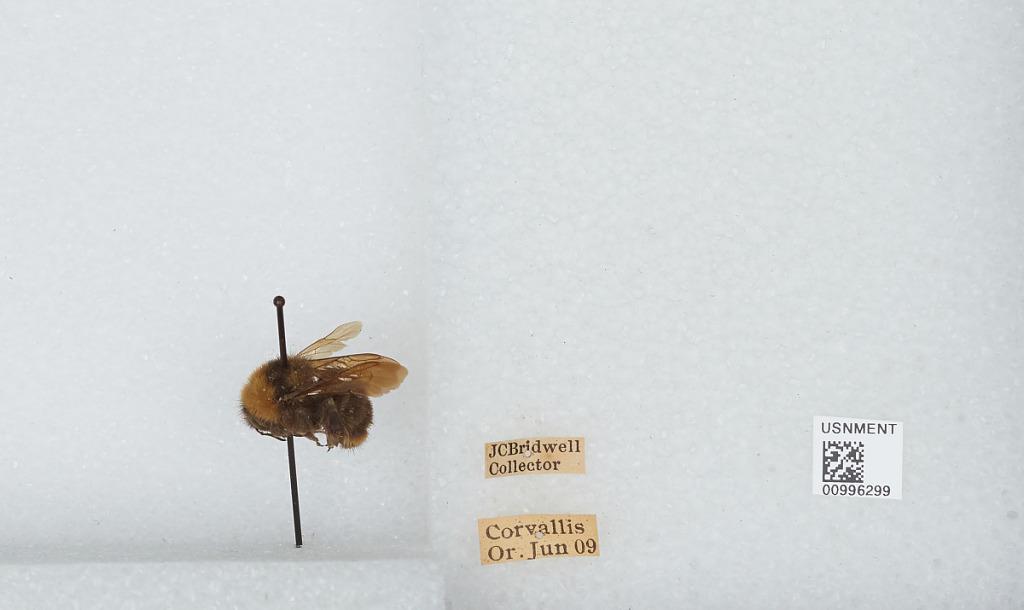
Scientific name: Bombus (Fervidobombus) californicus Smith
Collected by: J. Bridwell
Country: United States
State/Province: Oregon
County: Benton
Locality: Corvallis
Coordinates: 44.5667, -123.283